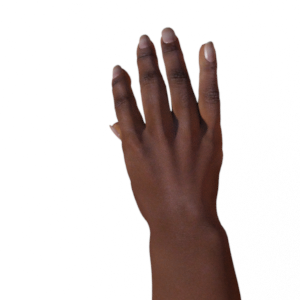
Label: paper